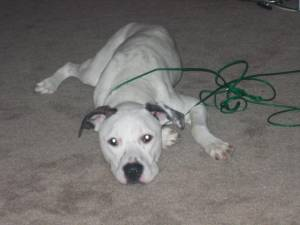
Breed: american pit bull terrier